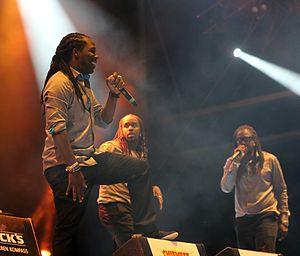
T.O.K. est un groupe de dancehall jamaïcain formé à Kingston au début des années 1990. Il est composé de quatre membres : Alistaire "Alex" McCalla, Roshaun "Bay C" Clarke, Craig "Craigy T" Thompson et Xavier "Flexx" Davidson. Ils ont interprété avec Admiral T le morceau Wave Your Flag sur son album Toucher L'Horizon. "T.O.K." signifie "Touch of Klass" ou "Taking Over Kingston".